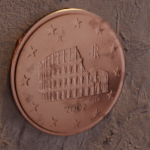
Coin value: 5cents
Country: it
Edition: standard